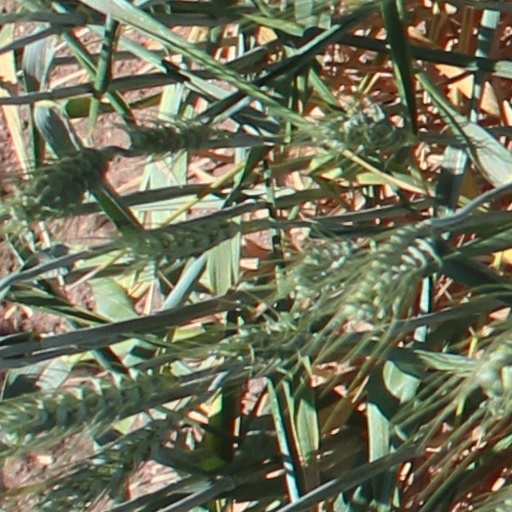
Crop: wheat